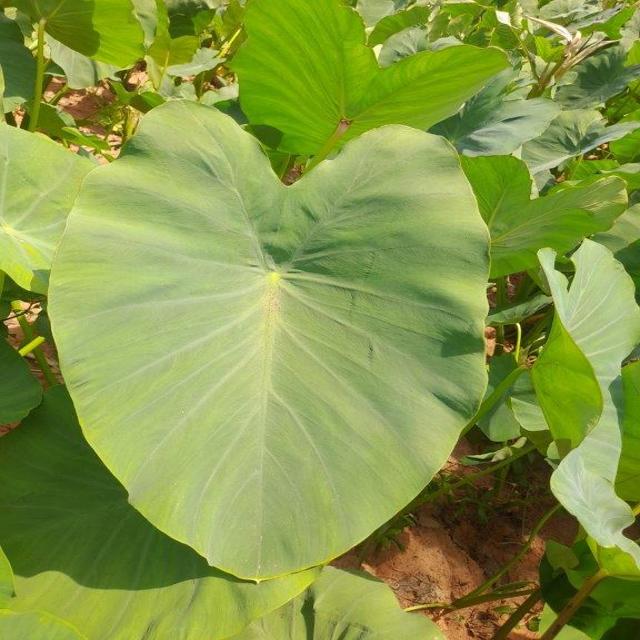
Label: Healthy